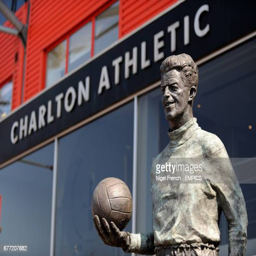
a general view of the statue in honour of football player